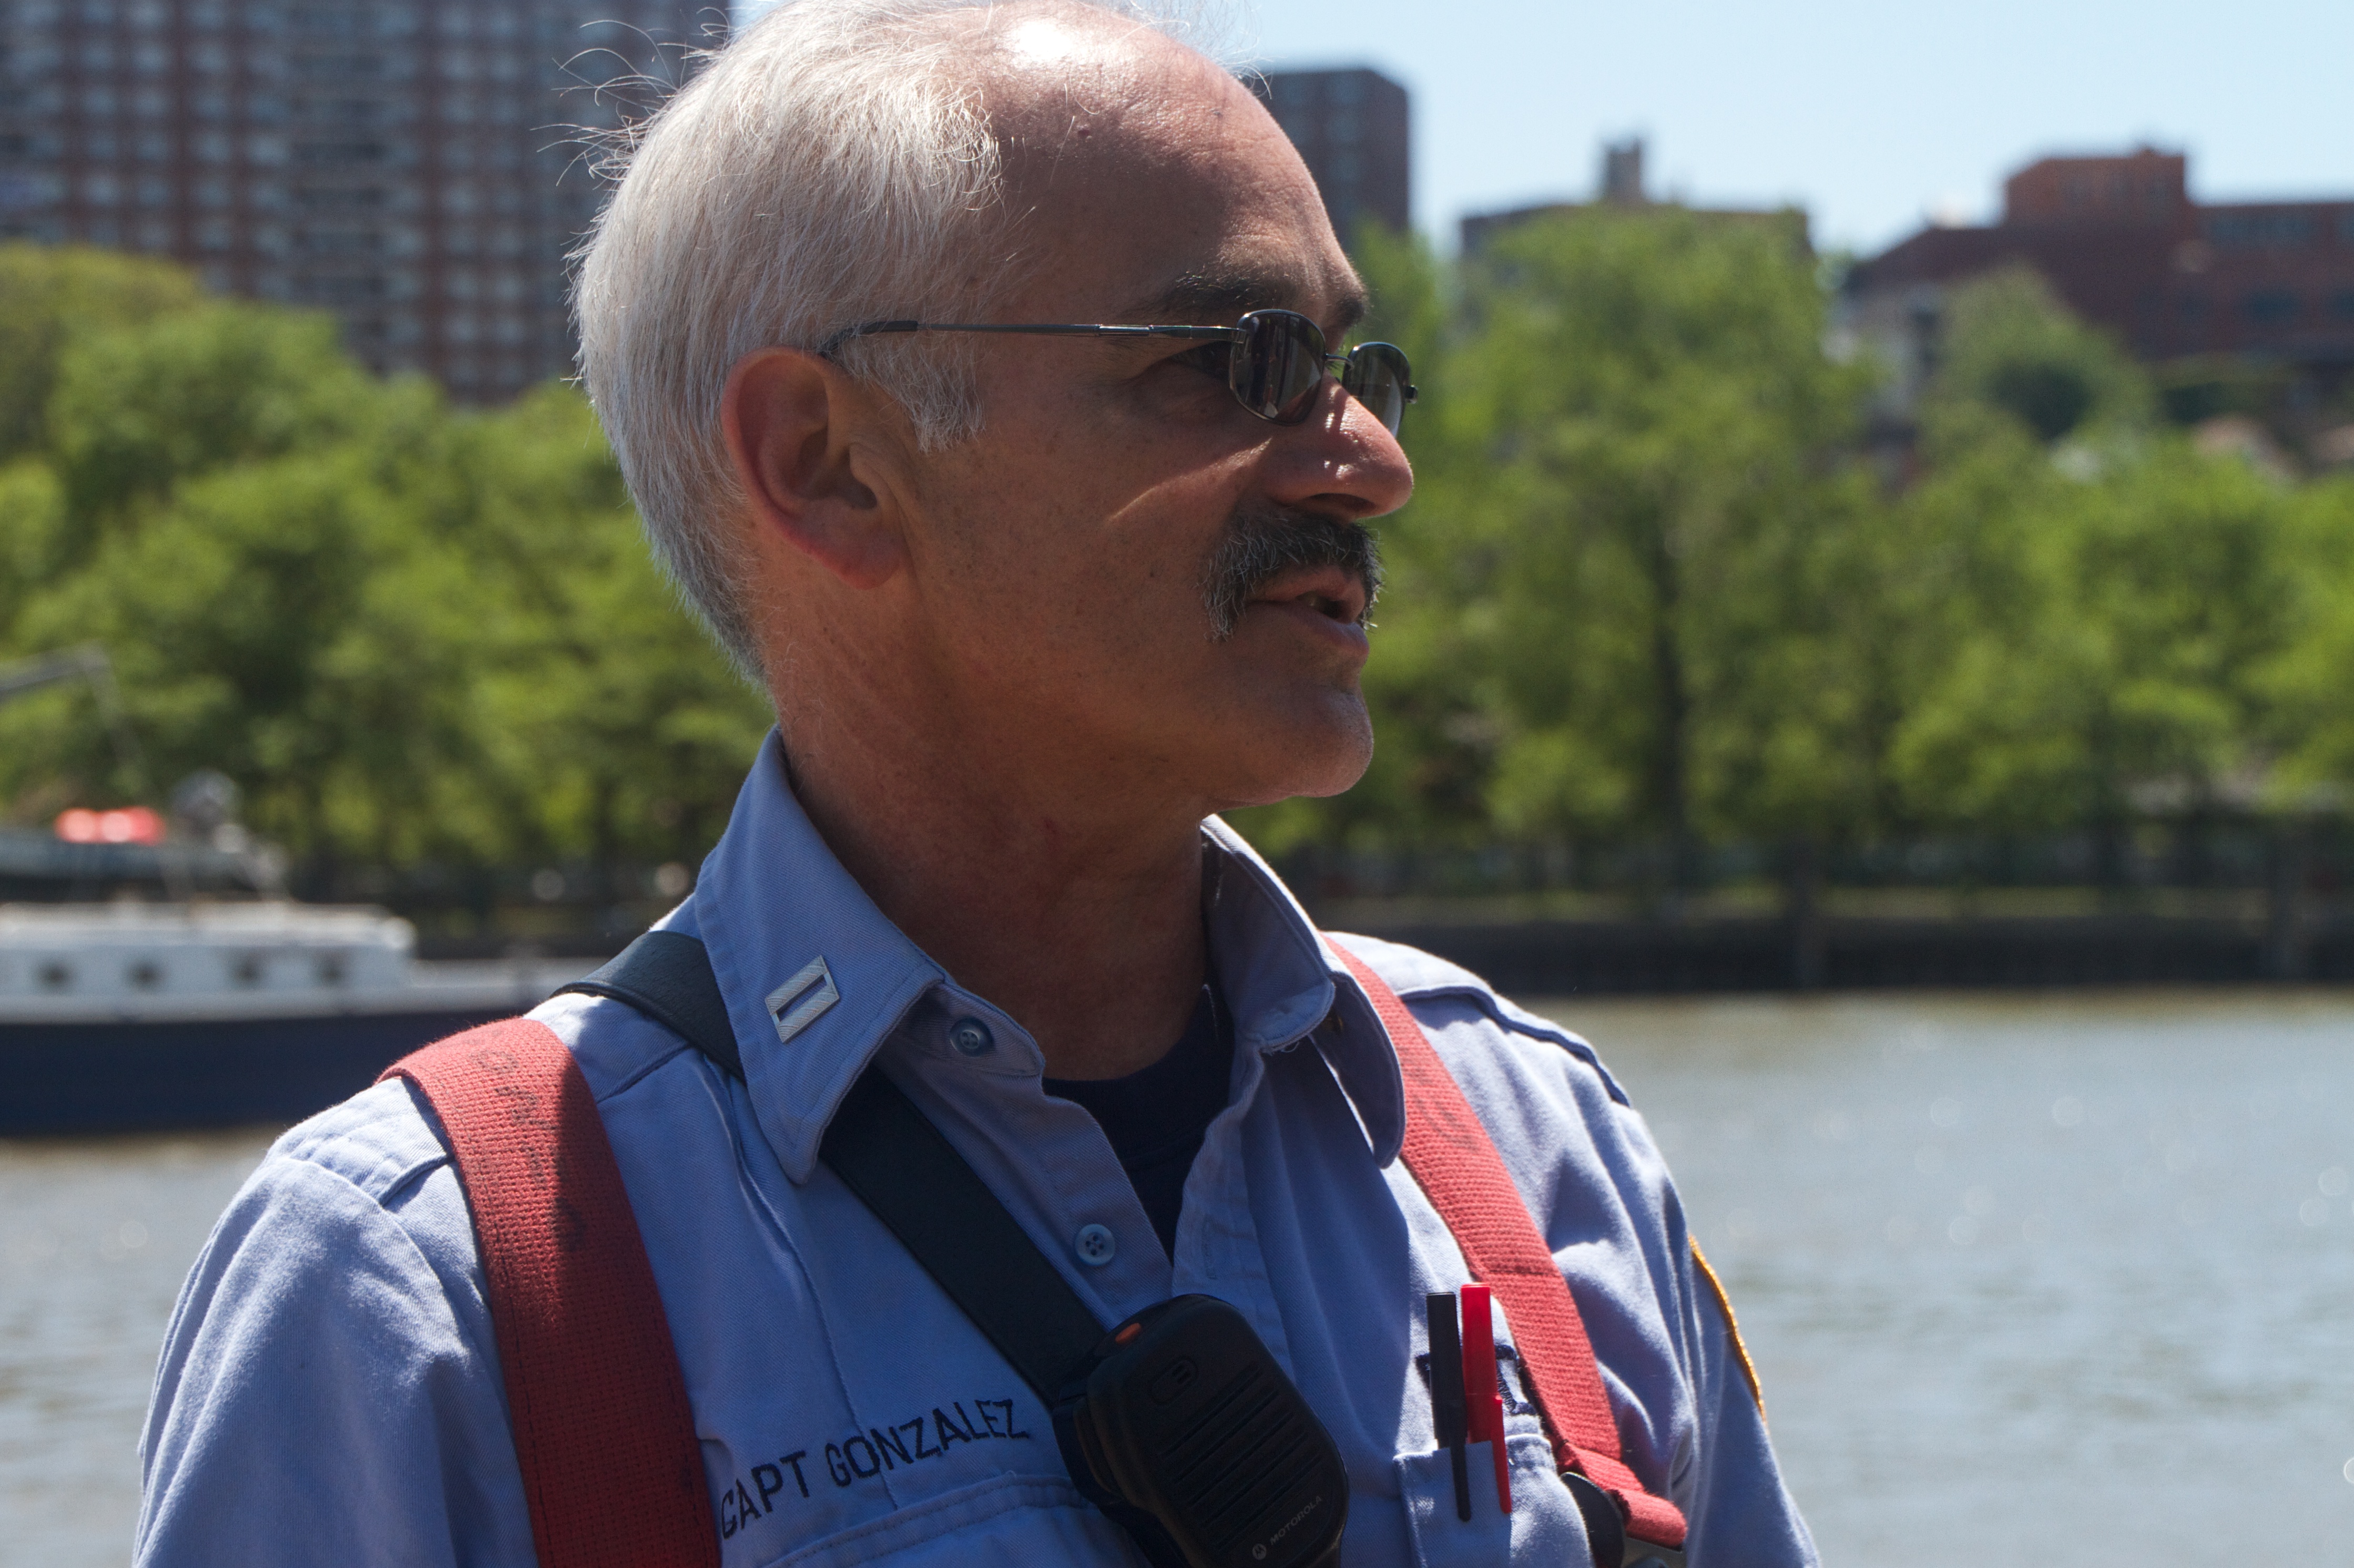
person, rownewyork, endurance sports